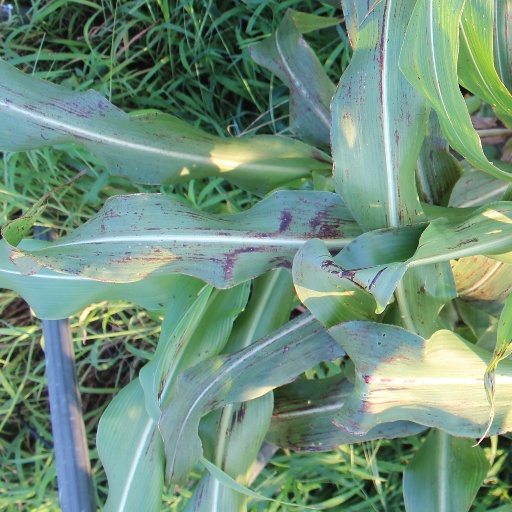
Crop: sorghum